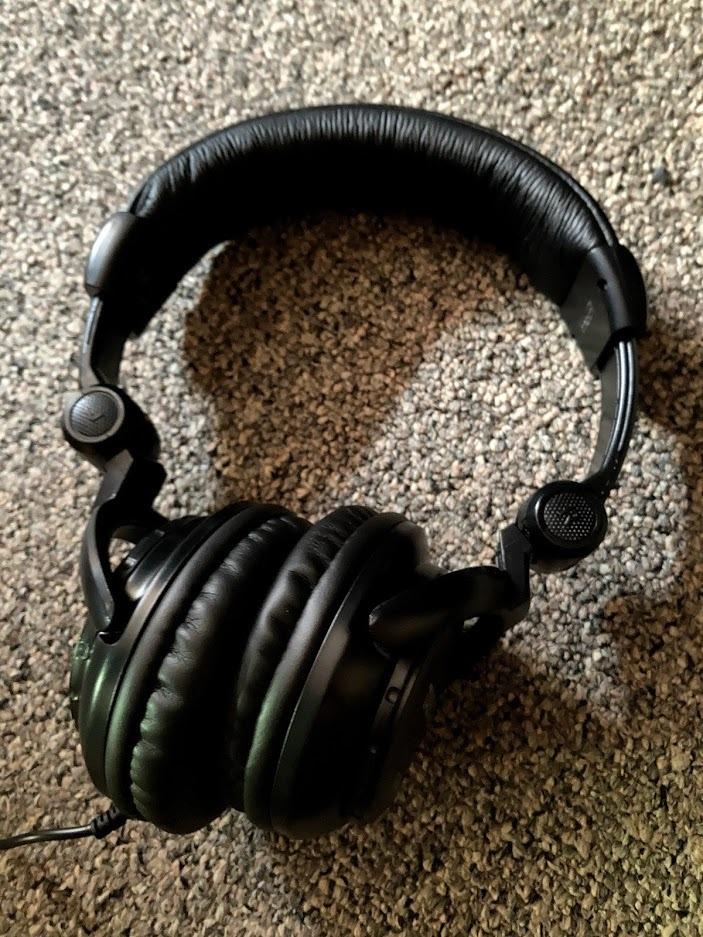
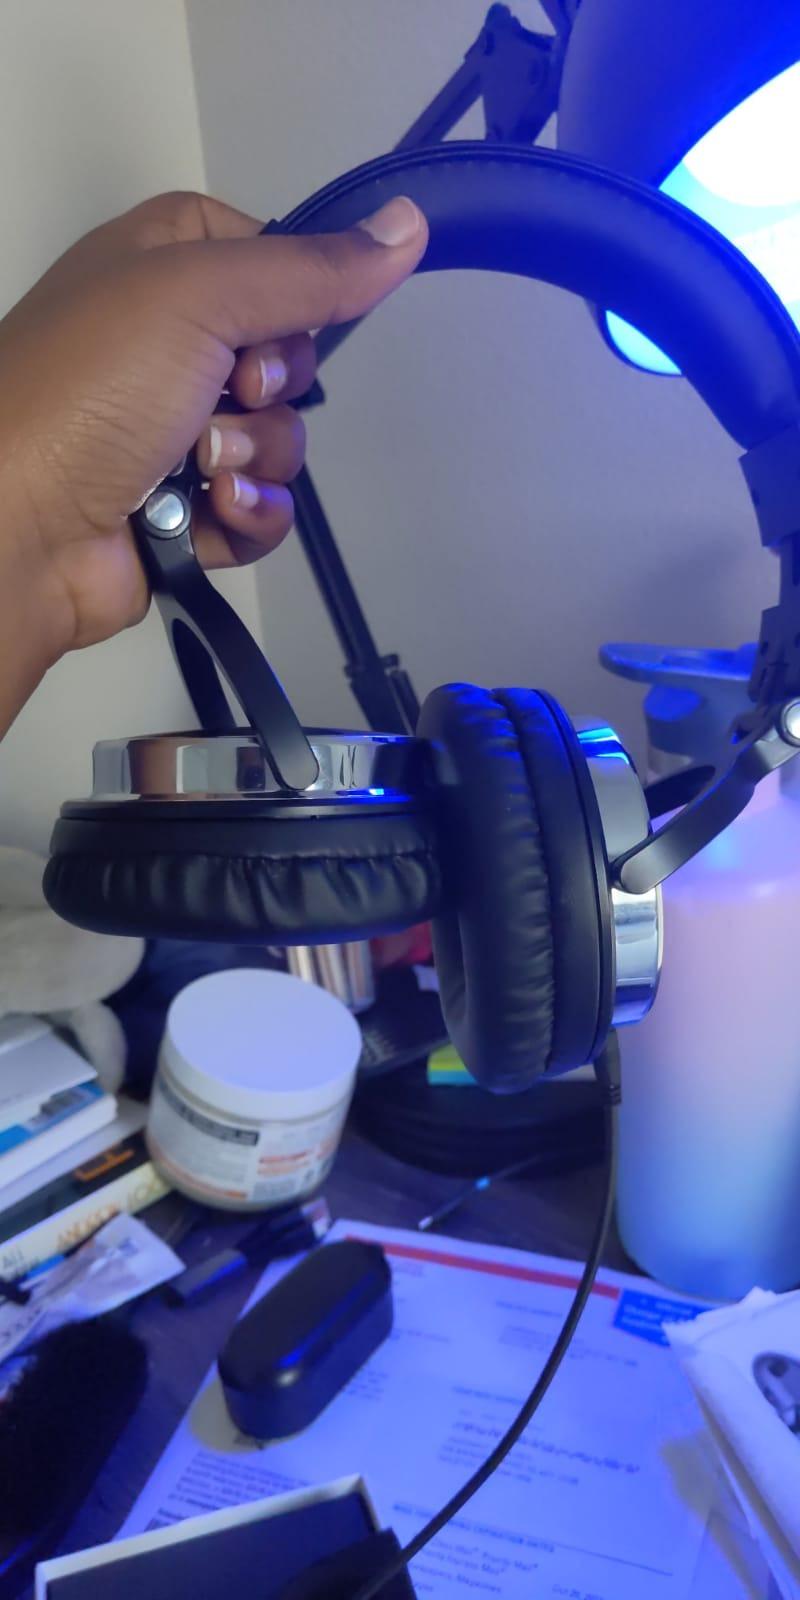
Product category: headphones
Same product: no